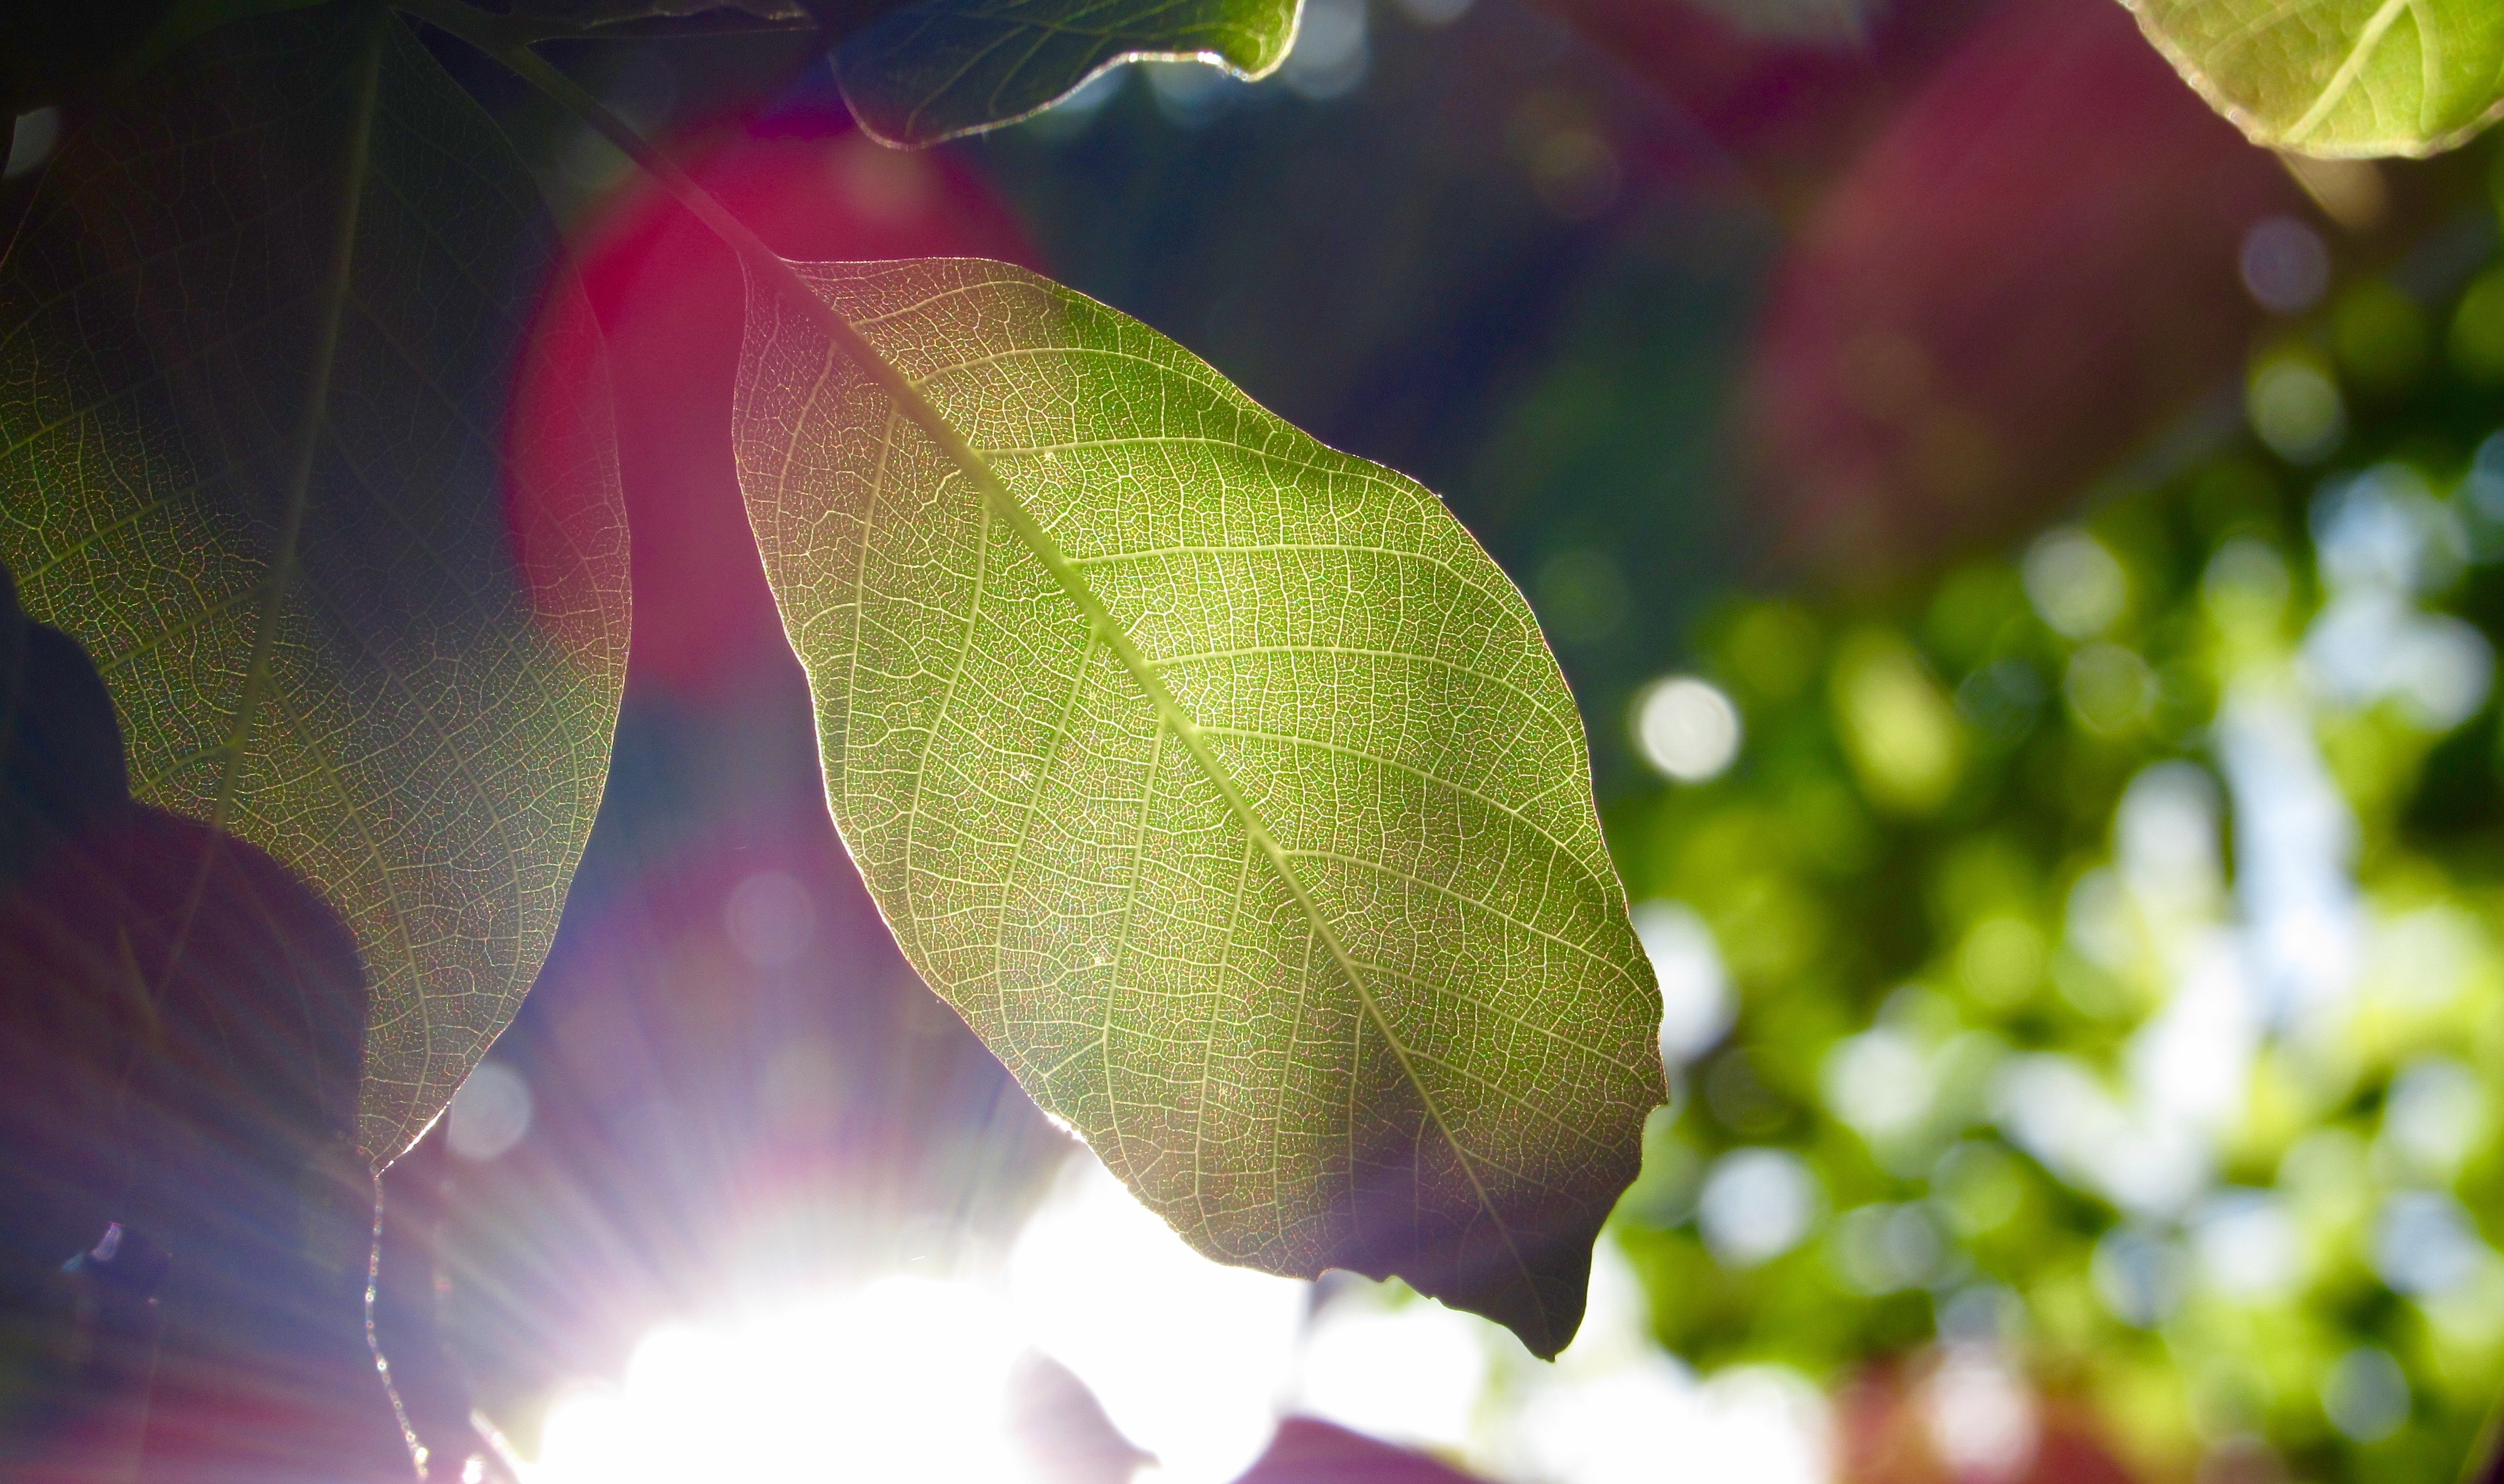
tree, nature, branch, blossom, light, plant, photography, stem, sunlight, leaf, flower, petal, foliage, green, produce, color, autumn, botany, flora, foilage, vein, close up, leaves, backlight, bud, macro photography, sun rays, flowering plant, plant stem, land plant